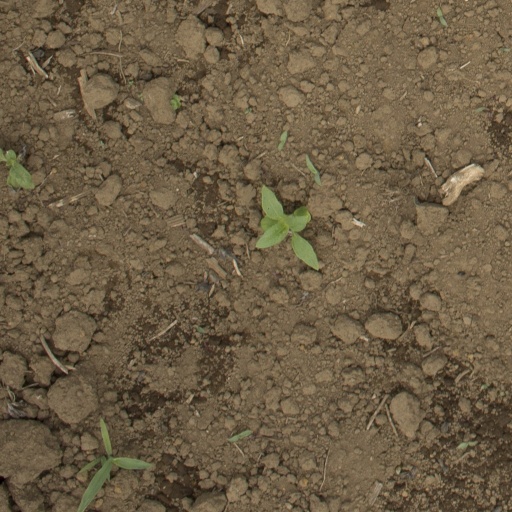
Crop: Jerusalem artichoke